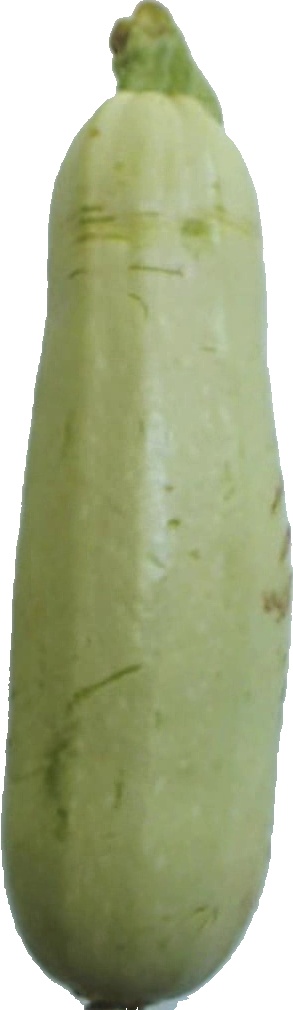
Label: zucchini_1